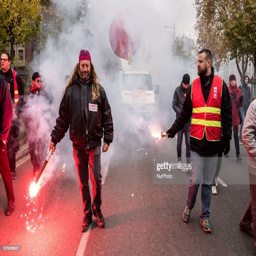
a protester holds a flare during a nationwide protest against the government 's economic and social reforms .